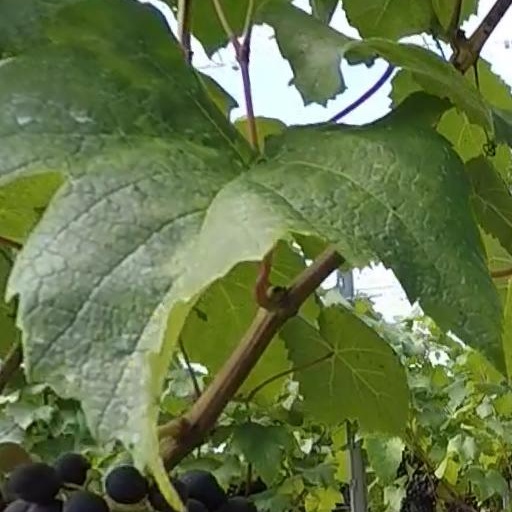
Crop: grape